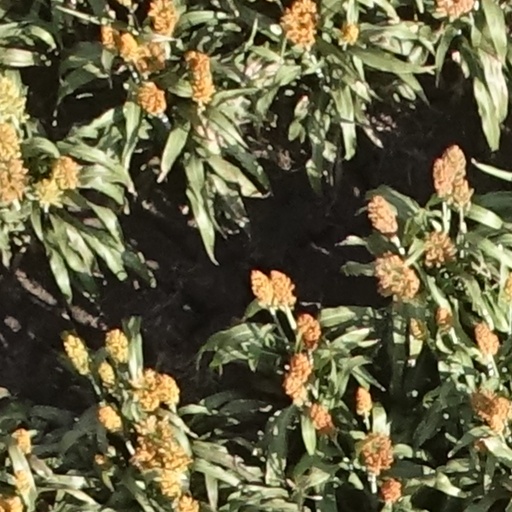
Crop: sorghum